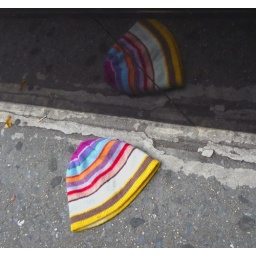
This little lost hat looked so cute on the sidewalk looking at its reflection in the side of a building.